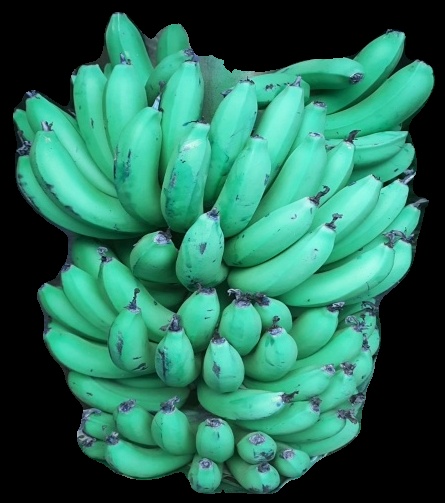
Variety: pachbale
Grade: grade1